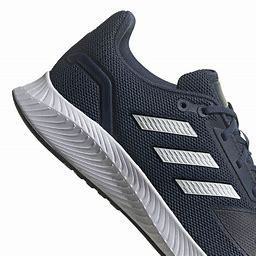
Brand: Adidas
Model: Runfalcon 2